History of Kansas

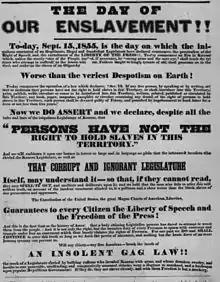
1855 Free-State poster

Meanwhile, by the summer of 1853, it was clear that eastern Kansas would soon be opened to American settlers. The Commissioner of the Bureau of Indian Affairs negotiated new treaties that would assign new reservations with annual federal subsidies for the Indians. Nearly all the tribes in the eastern part of the Territory ceded the greater part of their lands prior to the passage of the Kansas territorial act in 1854, and were eventually moved south to the future state of Oklahoma.